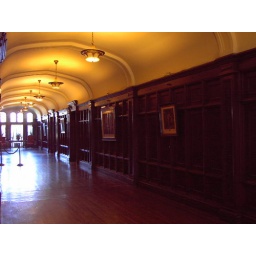
A corridor in Casa Loma, if it wasn't for the signs and the map we might've got lost